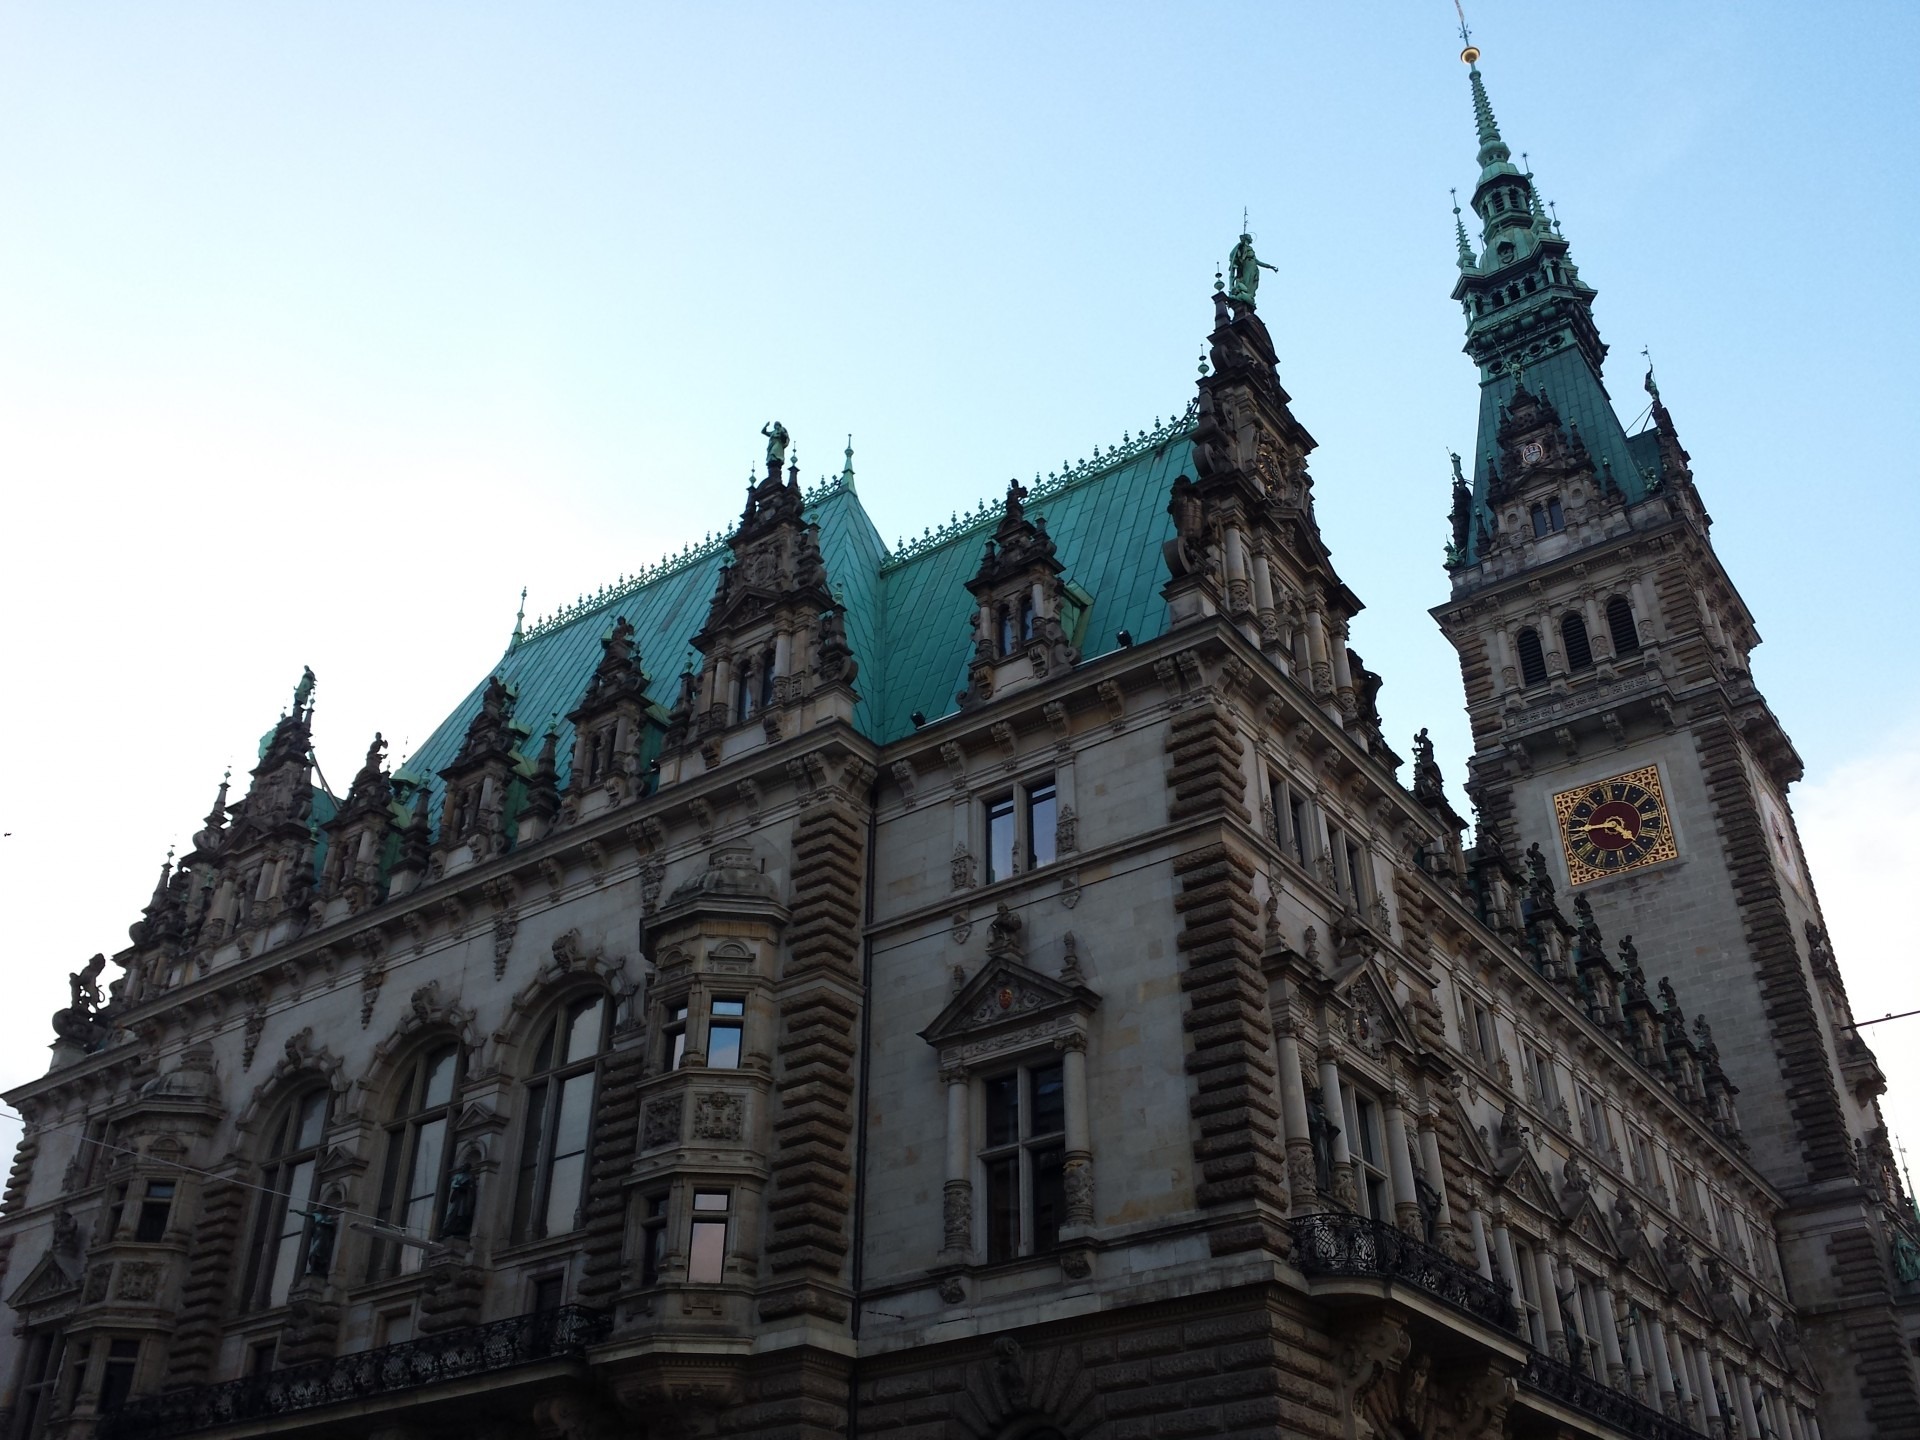
architecture, town, building, chateau, city, europe, tower, castle, landmark, facade, cathedral, place of worship, spire, germany, rathaus, hamburg, gothic architecture, city hall, tours